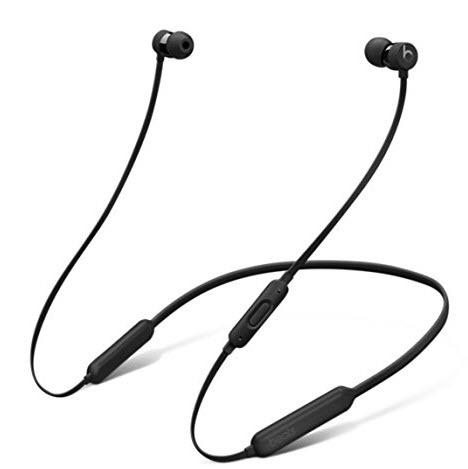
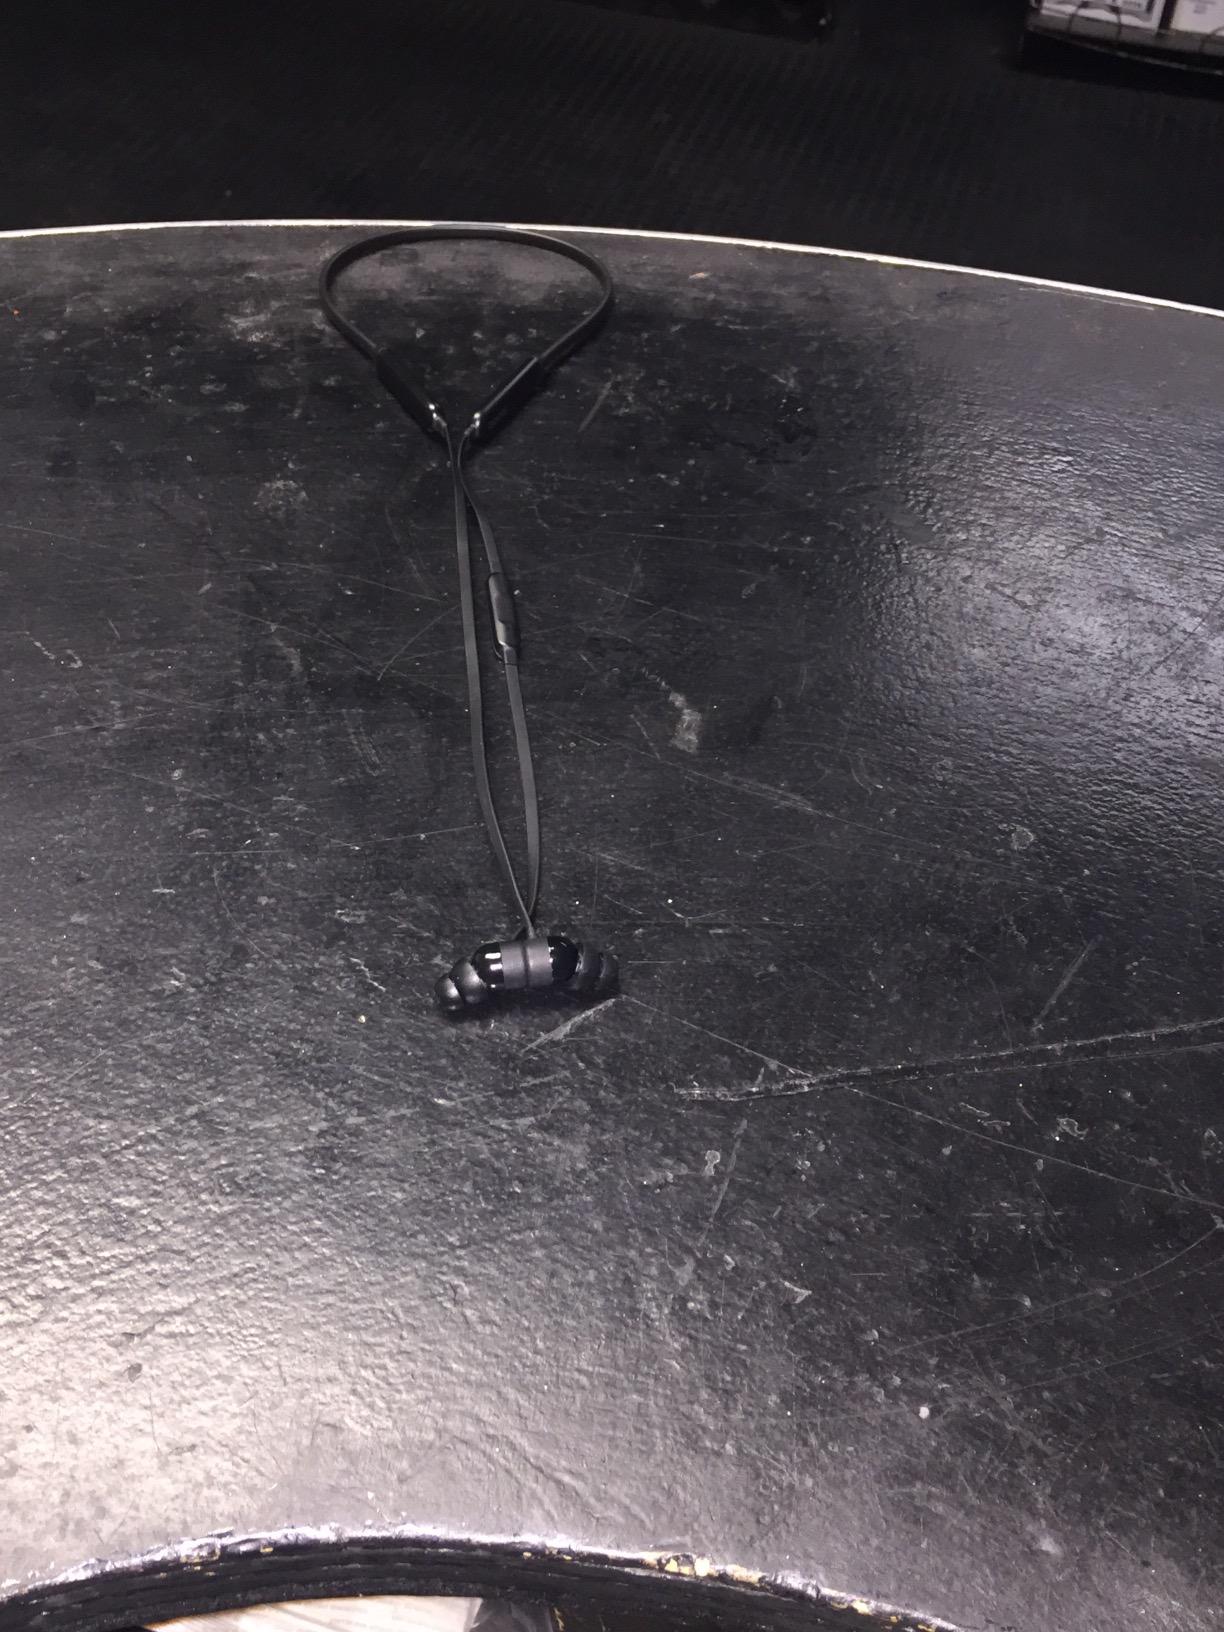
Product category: headphones
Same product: yes